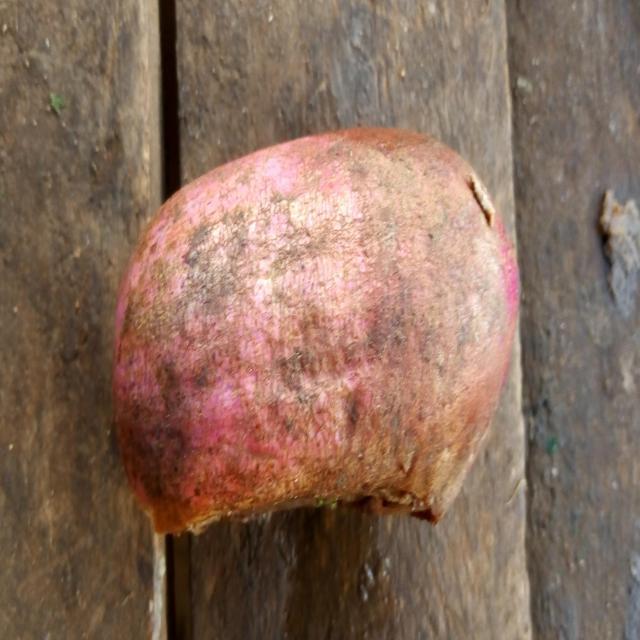
Plum grade: rotten